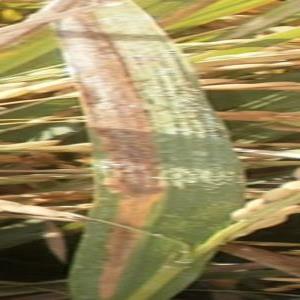
Disease: Bacterialblight